Elvira Popescu

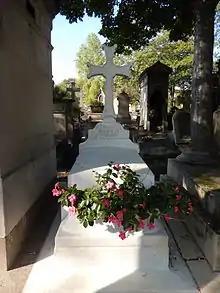
Grave of Elvire Popescu at Père Lachaise Cemetery

Shortly after her debut in 1910, Popescu married comedian Aurel Athanasescu and they had a daughter named Tatiana. After a few years, she divorced, and married Ion Manolescu-Strunga, Minister of Industry and Commerce (who was to die in Sighet Prison in the 1950s). Her third husband was Count Maximilien Sébastien Foy (born in Paris on 17 April 1900, died in Neuilly-sur-Seine on 11 November 1967).